Japan–United States relations

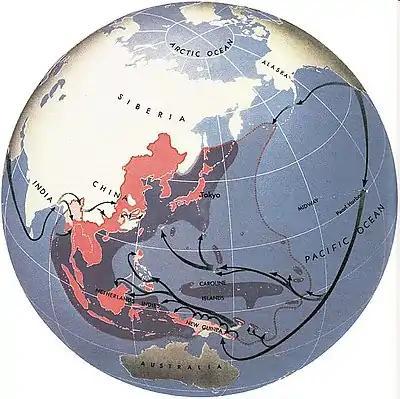
Allied supply routes to China and India and attack lines against Japan, 1941–1945

In 1912, the people of Japan sent 3,020 cherry trees to the United States as a gift of friendship. First Lady of the United States, Mrs. Helen Herron Taft, and the Viscountess Chinda, wife of the Japanese Ambassador, planted the first two cherry trees on the northern bank of the Tidal Basin. These two original trees are still standing today at the south end of 17th Street. Workmen planted the remainder of the trees around the Tidal Basin and East Potomac Park. Three years later, President William Howard Taft reciprocated with a gift to Japan of dogwood trees. To commemorate the centennial of Japan's gift in 2012, the U.S. launched the Friendship Blossoms Initiative, with a gift of 3,000 dogwood trees from the American people to the Japanese people.